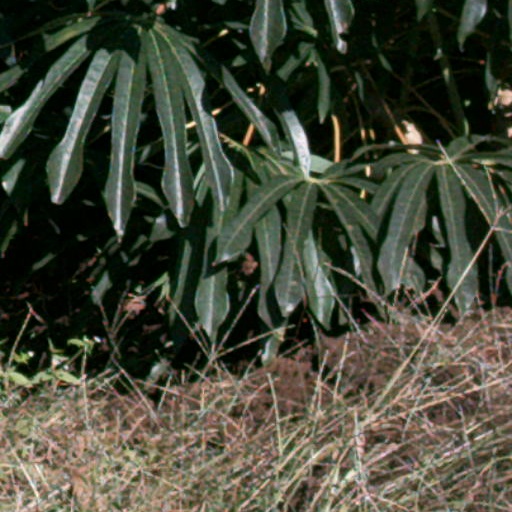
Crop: cassava